Edward L. Beach Jr.

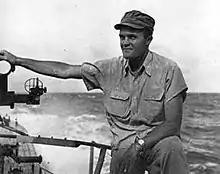
Beach in 1945

After graduating from Submarine School, Beach was assigned to USS "Trigger" (SS-237), which was commissioned on January 30, 1942. Aboard "Trigger" Beach held several shipboard positions, including communications officer, engineering officer, navigator, co-approach officer, and executive officer. While aboard "Trigger", he participated in the Battle of Midway and served on 10 war patrols. "Trigger" was awarded the Presidential Unit Citation and the Navy Unit Citation during Beach's time aboard her.